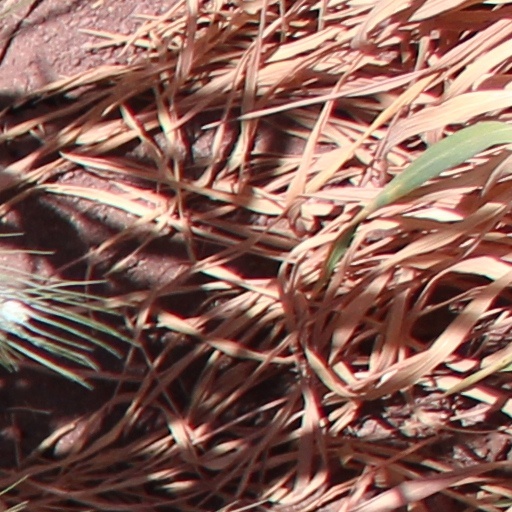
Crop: wheat